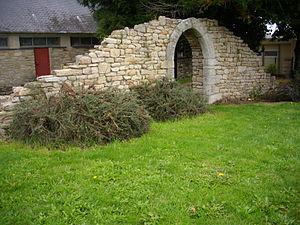
Portail de l'ancienne chapelle Saint-Guen à Vannes (Morbihan)
Cet article présente la liste des édifices religieux situés sur le territoire de la commune française de Vannes dans le Morbihan. Cette liste regroupe non seulement les lieux de culte mais également les établissements à vocation religieuse
La chapelle Saint-Guen de Vannes est une ancienne chapelle située dans la commune de Vannes dans le Morbihan.
Cet article recense les monuments historiques français classés en 1939.